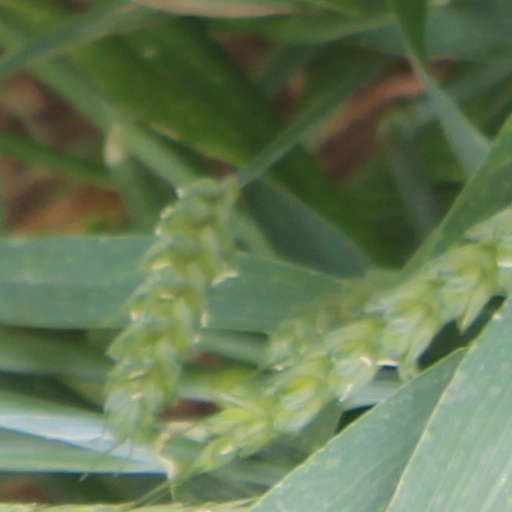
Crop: wheat